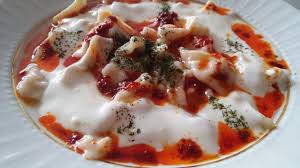
Yemek: manti